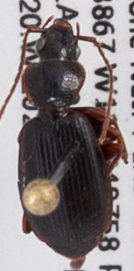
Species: Cymindis cribricollis
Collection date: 2021-08-11
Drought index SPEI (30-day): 0.24
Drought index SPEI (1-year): -1.45
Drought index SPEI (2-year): -0.588